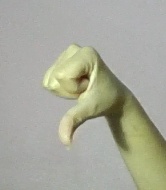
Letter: waw